Alexander George Woodford

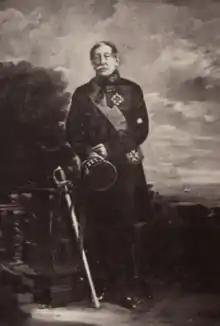
Sir Alexander Woodford

Field Marshal Sir Alexander George Woodford, GCB, KCMG (15 June 1782 – 26 August 1870), was a British Army officer. After taking part in the Anglo-Russian invasion of Holland, he served in most of the battles of the Napoleonic Wars. During the Hundred Days he commanded the 2nd battalion of the Coldstream Guards at the Battle of Quatre Bras, the Battle of Waterloo and the storming of Cambrai. He went on to become lieutenant governor and brigade commander at Malta, lieutenant governor and brigade commander at Corfu and then commander of the British garrison on the Ionian Islands before being appointed Governor and Commander-in-Chief of Gibraltar.